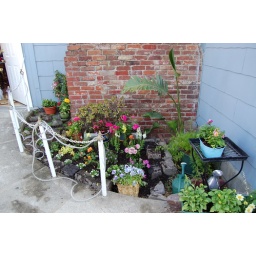
i made and planted a new flower bed in the front yard today.